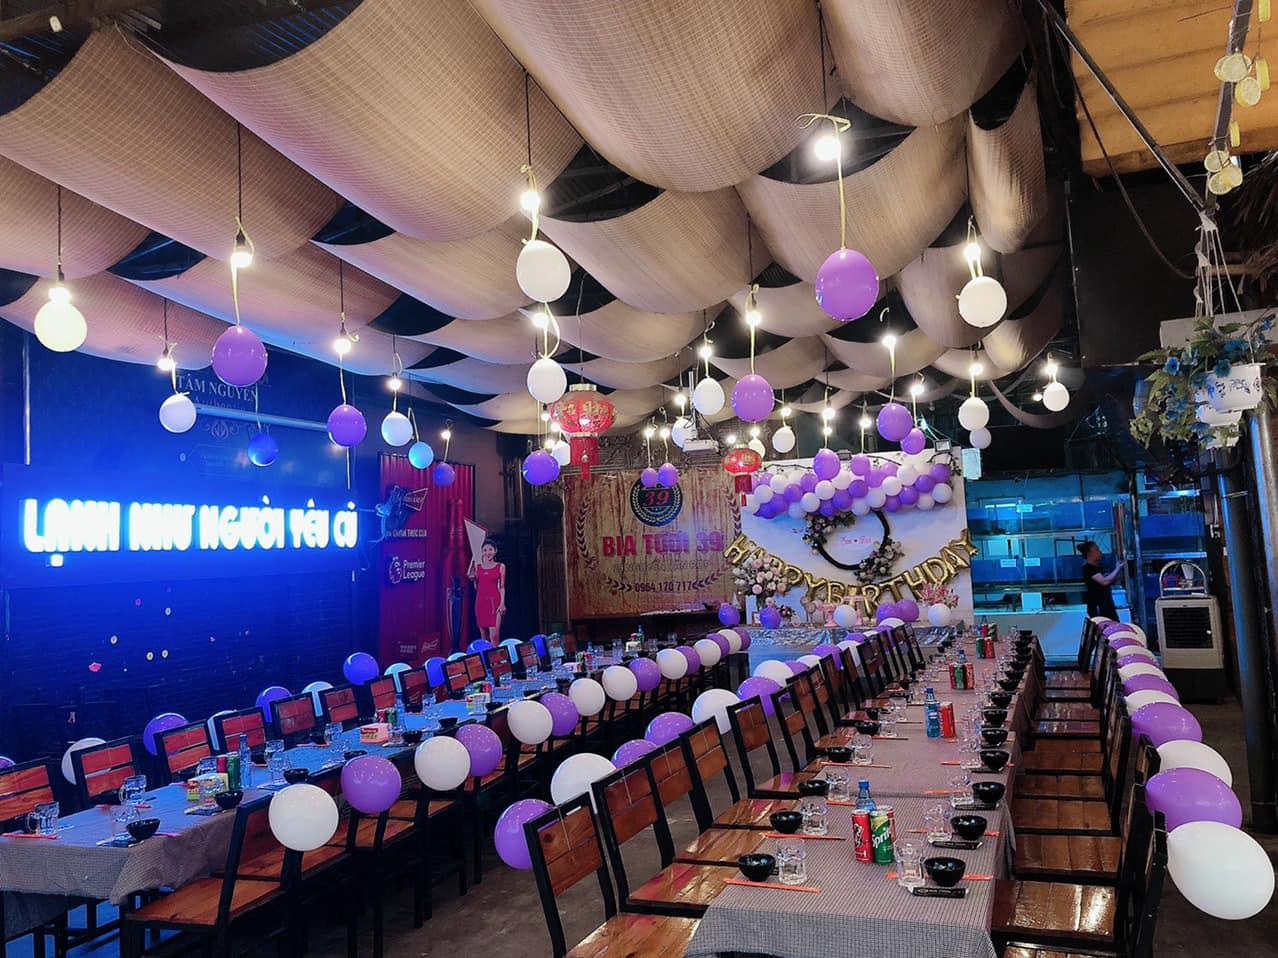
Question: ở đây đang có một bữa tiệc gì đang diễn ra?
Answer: một bữa tiệc sinh nhật